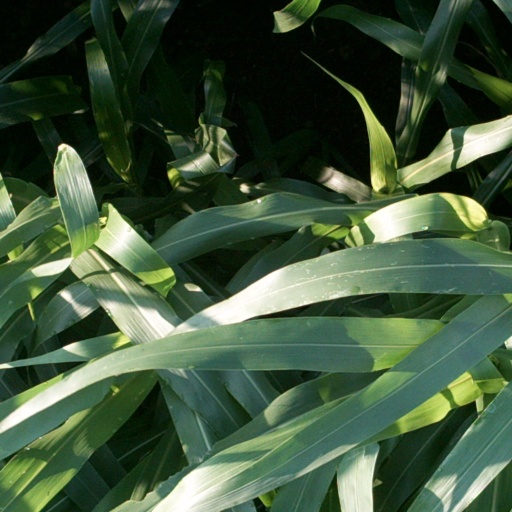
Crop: sorghum